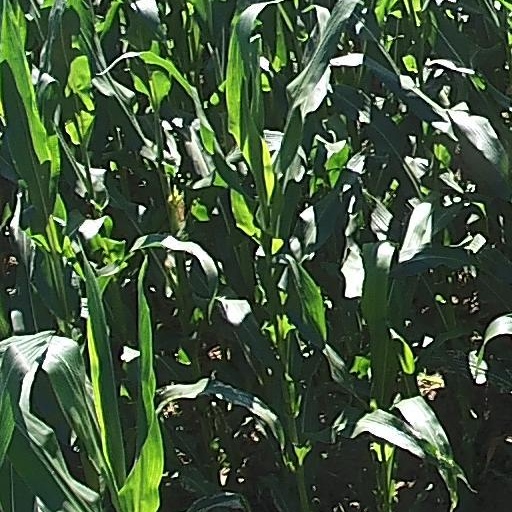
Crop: maize; corn